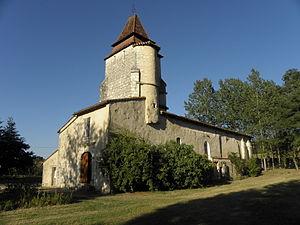
Eglise Saint Pierre de Lagrange
Lagrange est une commune du Sud-Ouest de la France, située dans le département des Landes.
L'église Saint-Pierre est une église catholique située à Lagrange, en France.
Le département français des Landes compte 438 églises pour un total de 331 communes, soit une moyenne de 1,32 église par commune. La commune de Parleboscq, née de la réunion de sept paroisses, compte à elle seule sept églises.